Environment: real
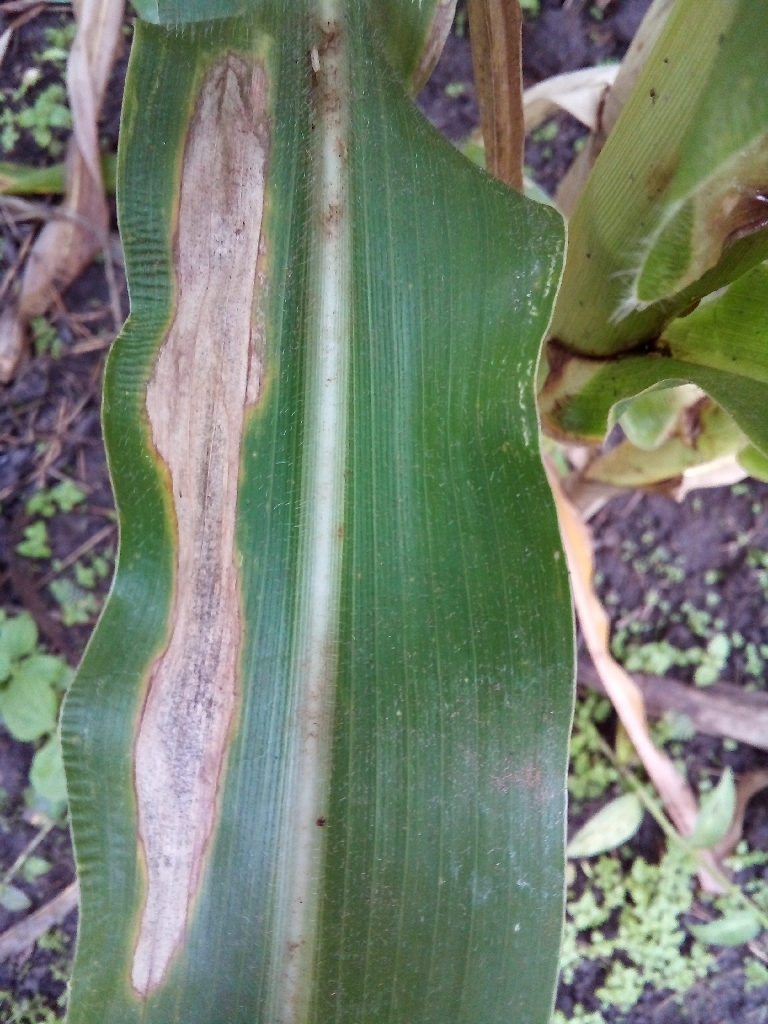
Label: northern_corn_leaf_blight